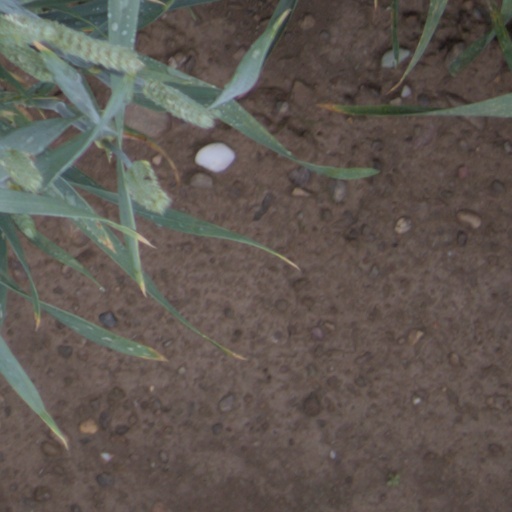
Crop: wheat